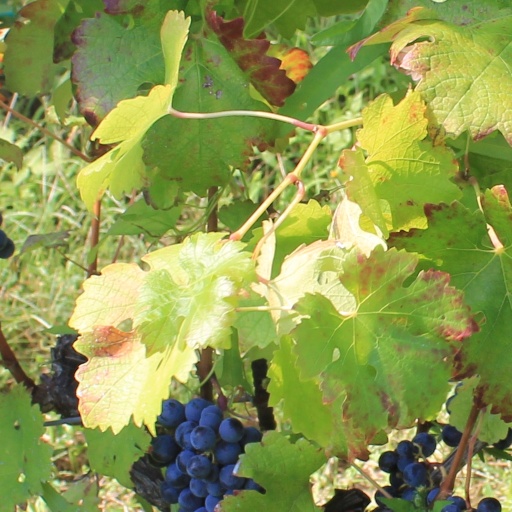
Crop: grape